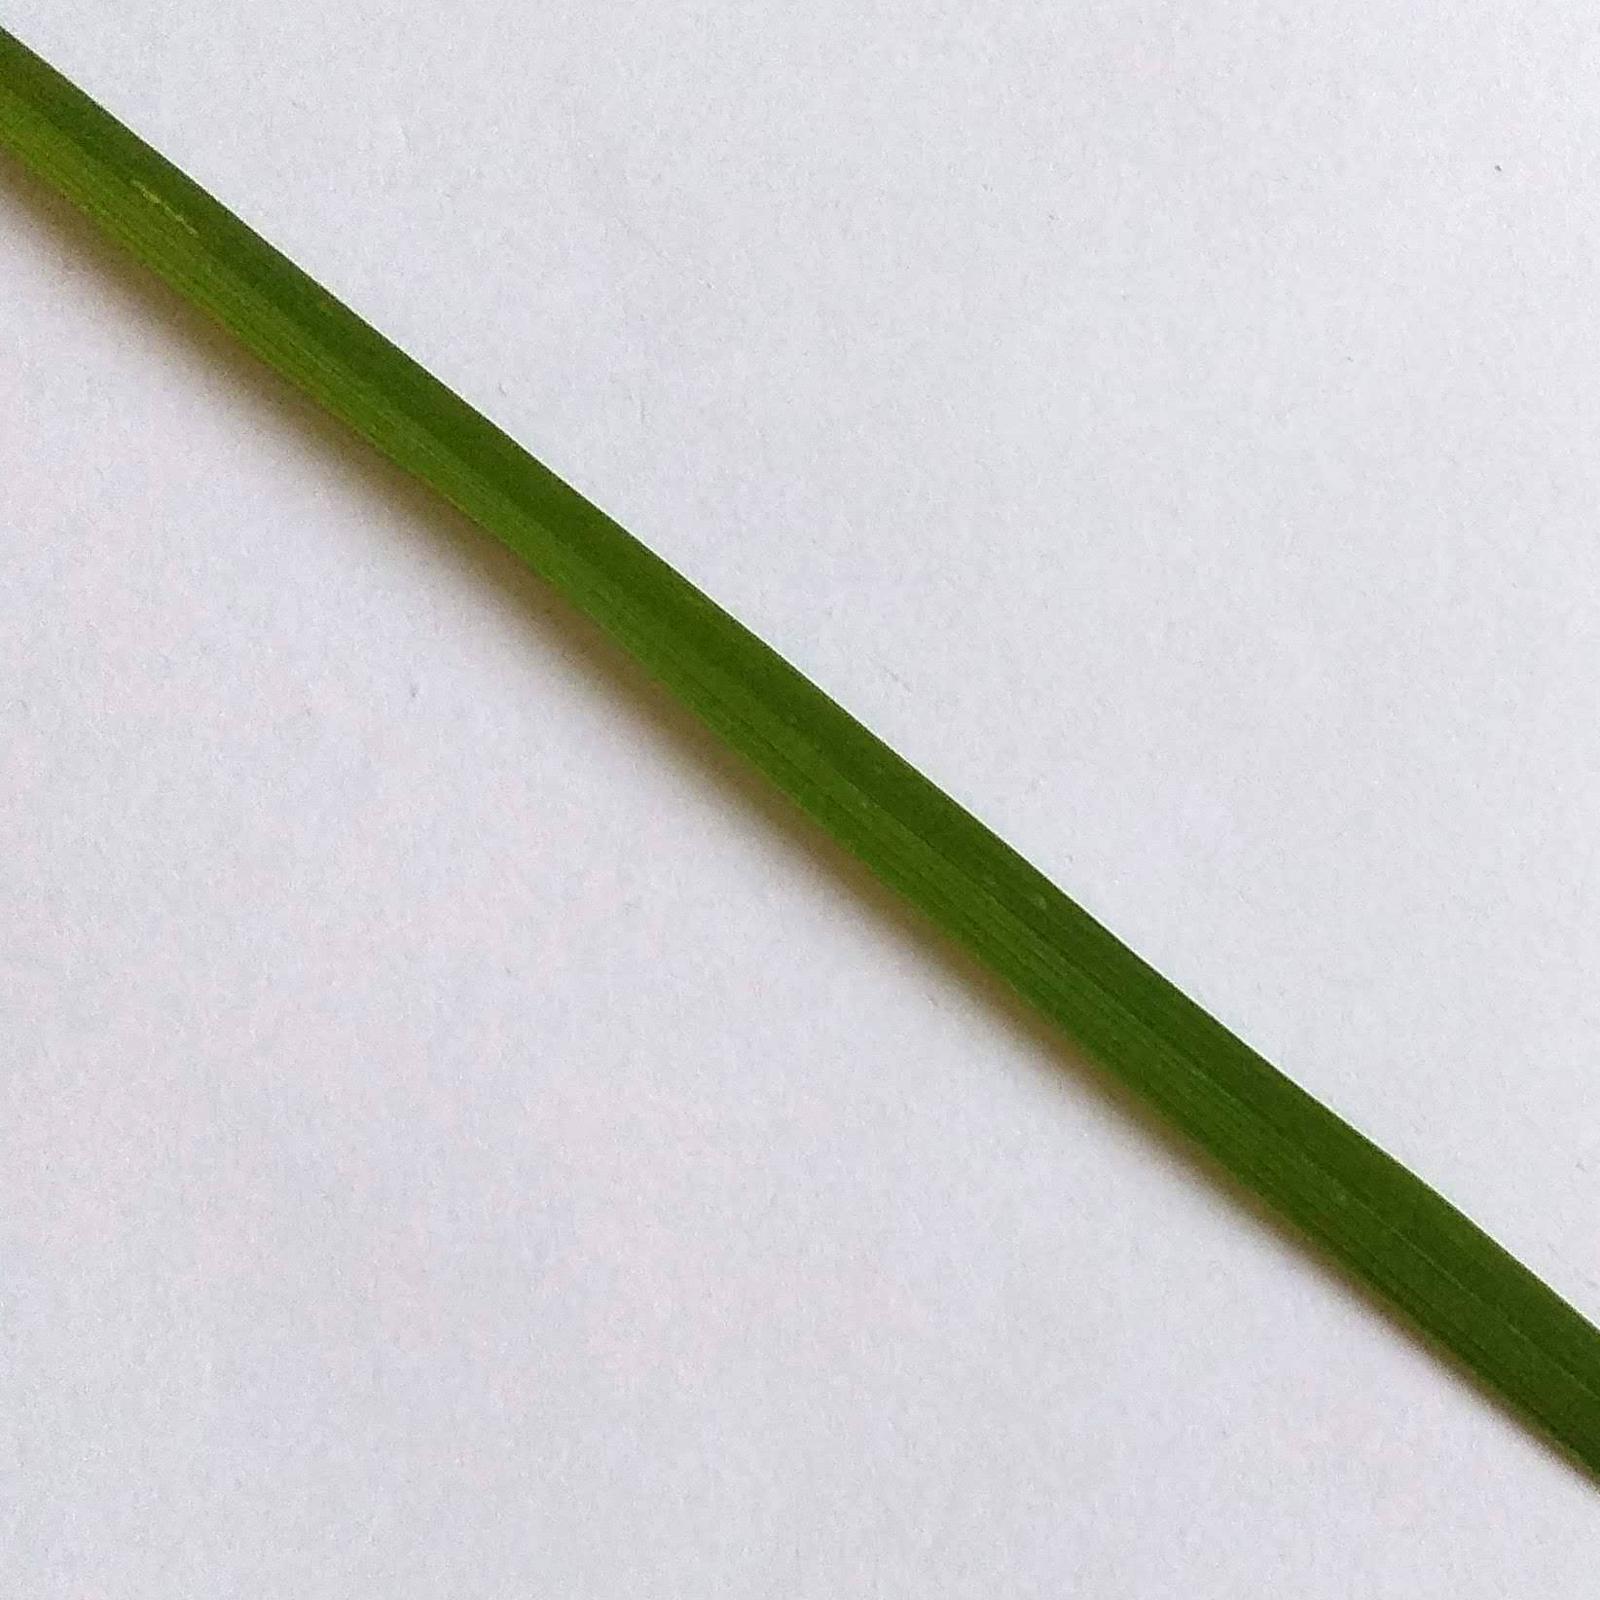
Nhãn: Healthy